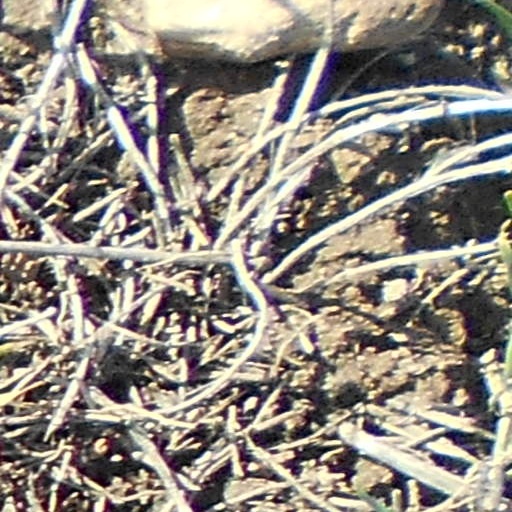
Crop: wheat